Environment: real
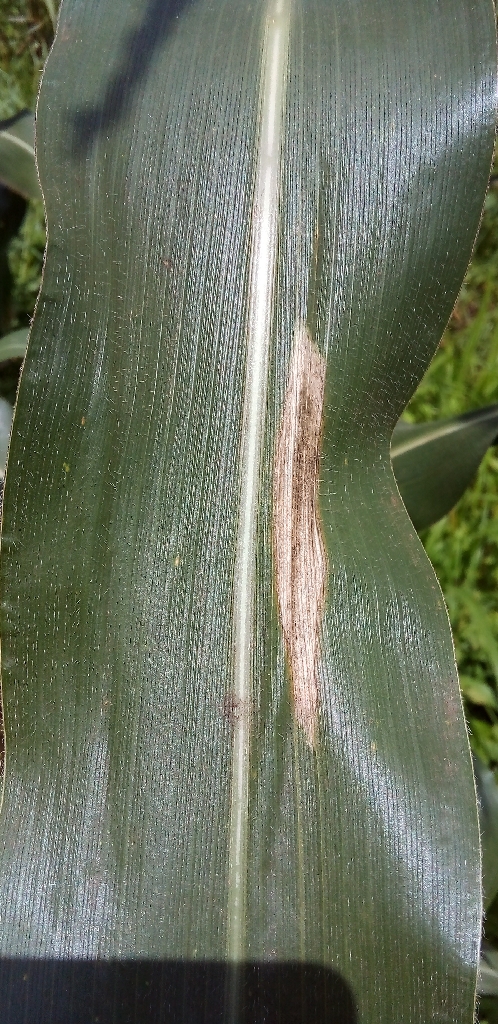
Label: northern_corn_leaf_blight